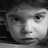
Emotion: neutral